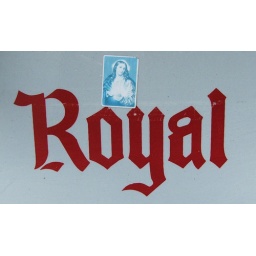
A street sign in the Royal Borough of Kensington and Chelsea